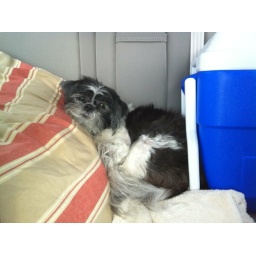
Bandit being a very good boy in the back of the car as we drive out to CA.